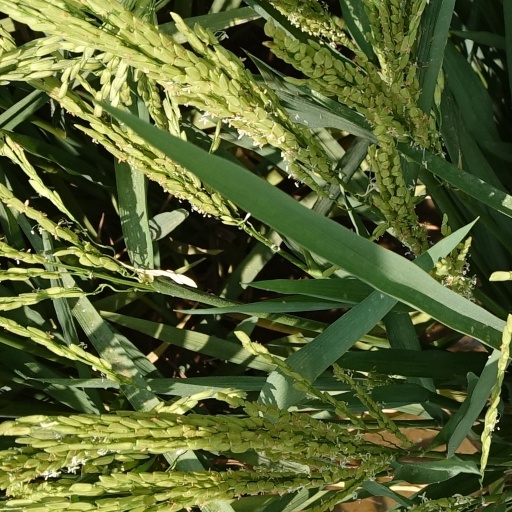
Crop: rice